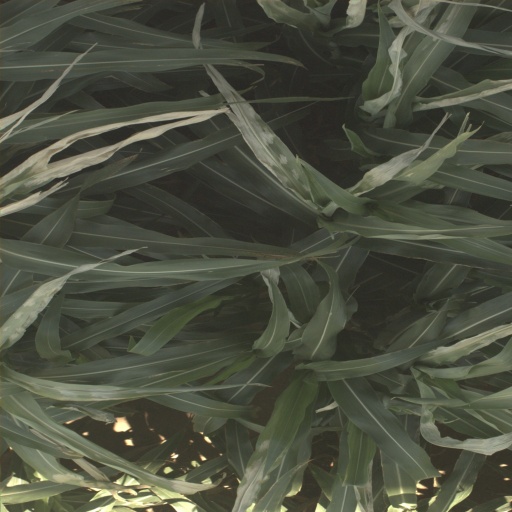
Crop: sorghum